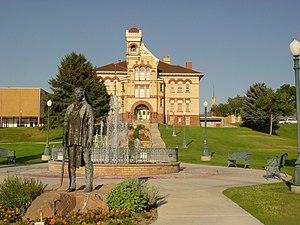
La ville de Payson est située dans le comté d'Utah, dans l’État de l’Utah, aux États-Unis. Sa population s’élevait à 18 294 habitants lors du recensement de 2010, estimée à 19 810 habitants en 2016.